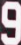
Number: 9